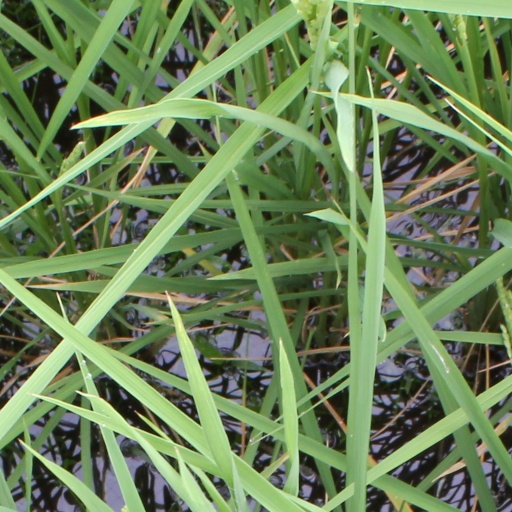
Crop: rice